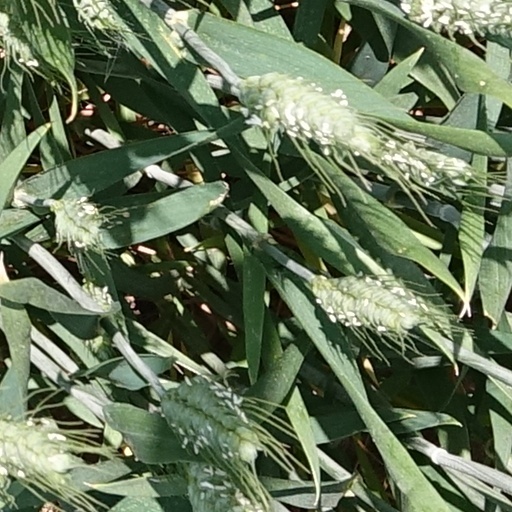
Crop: wheat